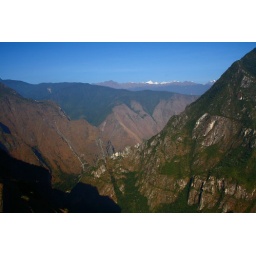
That white mountain in the distance was our first campsite 4 days before. we walked almost all of the way.